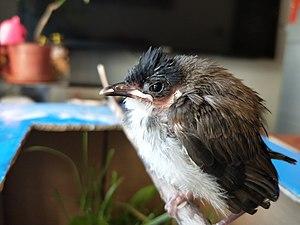
Le Bulbul orphée, parfois appelé Condé, est une espèce de passereau de la famille des Pycnonotidae.